Vayeira

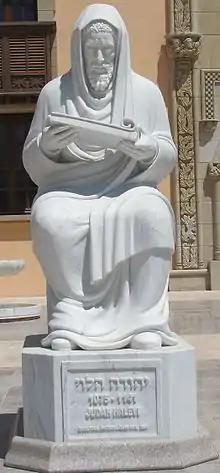
Judah Halevi

The Passover Haggadah, in the concluding "nirtzah" section of the Seder, in a reference to Abraham's visitors in Genesis 18:1, recounts how God knocked on Abraham's door in the heat of the day on Passover and Abraham fed his visitors matzah cakes, deducing the season from the report in Genesis 19:3 that Lot fed his visitors matzah. The Haggadah recounts that Abraham ran to the herd. The Haggadah continues that it was thus on Passover that the Sodomites were consumed by God's fire, as reported in Genesis 19:24–25.